Sonos

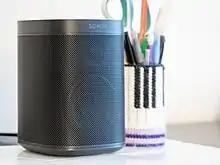
Sonos One speaker

The first automotive brand to partner with Sonos is Audi in the Audi Q4 e-tron. As of May 2024, Audi is the only partner.